Cologne Charterhouse

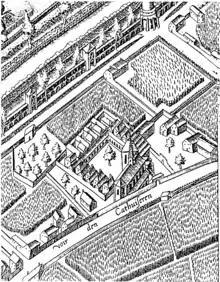
The charterhouse on the Mercator plan of 1571

During the rest of the 16th century and the whole of the 17th, the monastery limited its building activities to repair and restoration, and the further decoration of the church. The Carthusian Johannes Reckschenkel from Trier lived in here in the late 16th century and became prior in 1580. Besides producing several writings he also made some paintings in the sacristy and provided the monks' cells with improved sanitation. Donations fell off, as the strict piety of the Carthusians was out of fashion, and people preferred to support other orders. Nevertheless, Cologne Charterhouse with 23 monks in about 1630 was the largest Carthusian community in Germany. and was still able to afford new altars, windows and choir stalls for the Baroque refurbishment of the church interior. Some roofs were repaired, cells replaced and in about 1740 a new enlarged conventual building of three wings was erected on the street front.